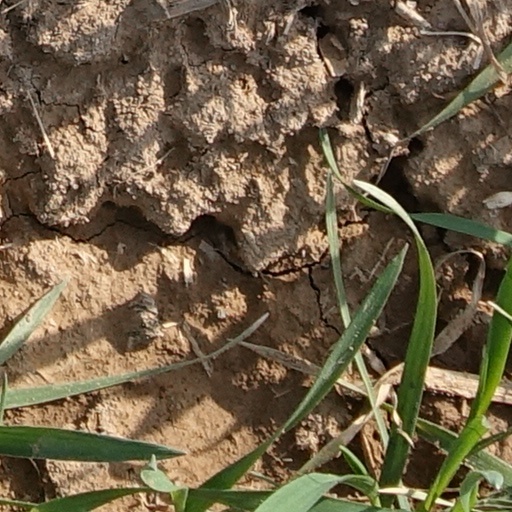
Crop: wheat